François-Henri Houbart

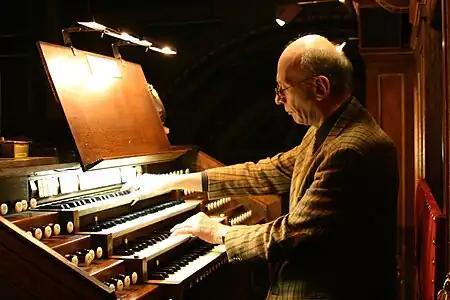

François-Henri Jacques-Marie Robert Houbart (born 26 December 1952) is a French church and concert organist, improviser, composer and pedagogue. Often considered one of France's finest organists, Houbart has served as titular organist of the Église de la Madeleine in Paris since 1979, succeeding Odile Pierre. Since 2011, he has been assisted in his titularship by Olivier Périn.